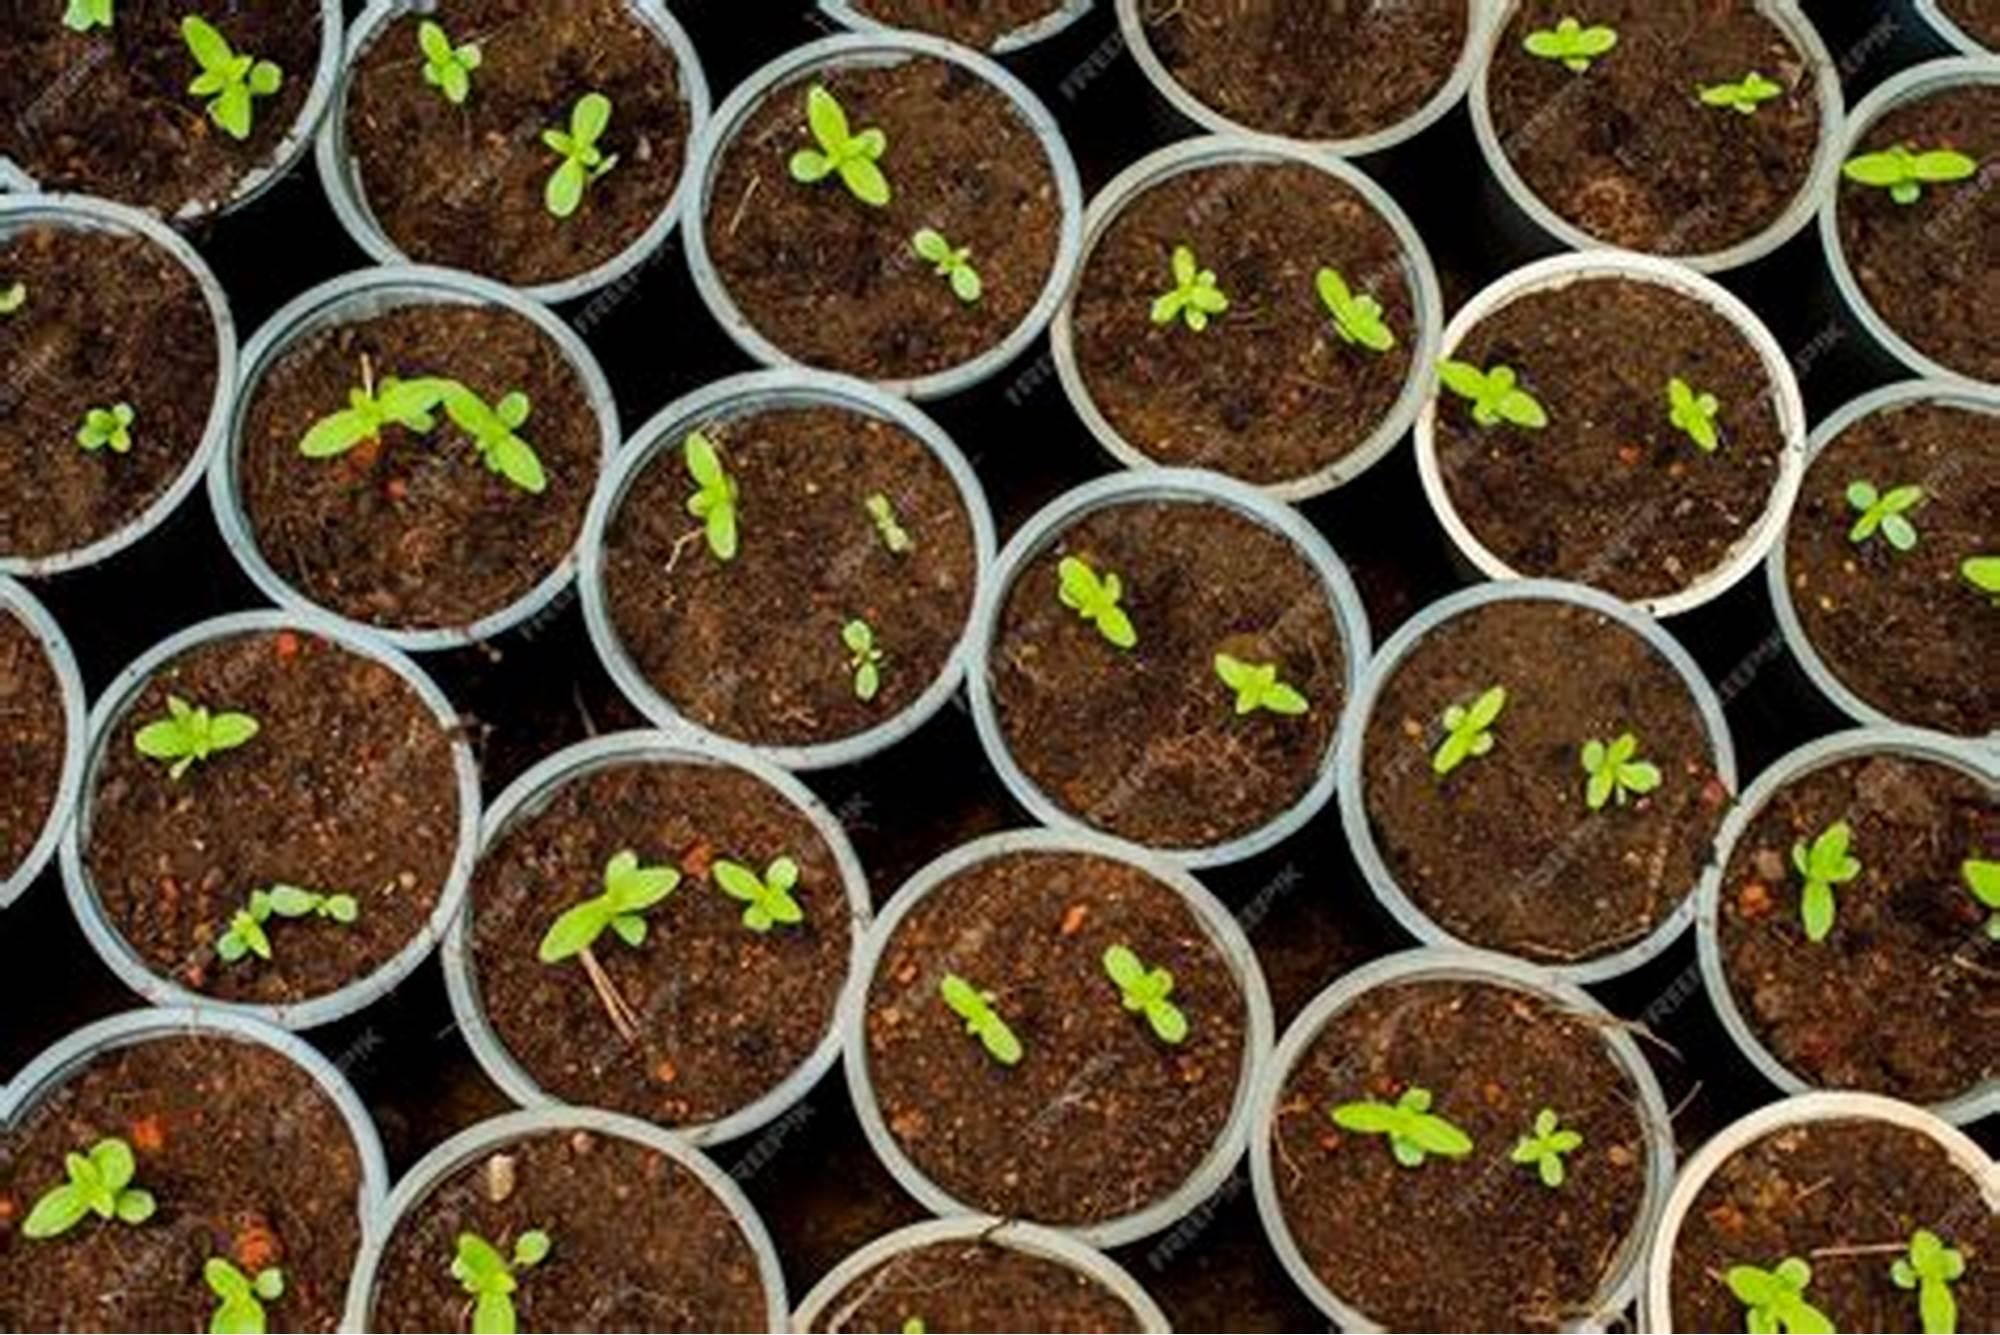
Wakulima wamepanda miche michanga kwenye vyombo vidogo vinavyofanana na vikombe, wakihakikisha kila mche unapata matunzo stahiki ikiwa ni pamoja na umwagiliaji na ufuatiliaji katika ukuaji, kijani cha miche hii kinadhihirisha afya ya mimea na juhudi zao katika kuzalisha mazao bora.